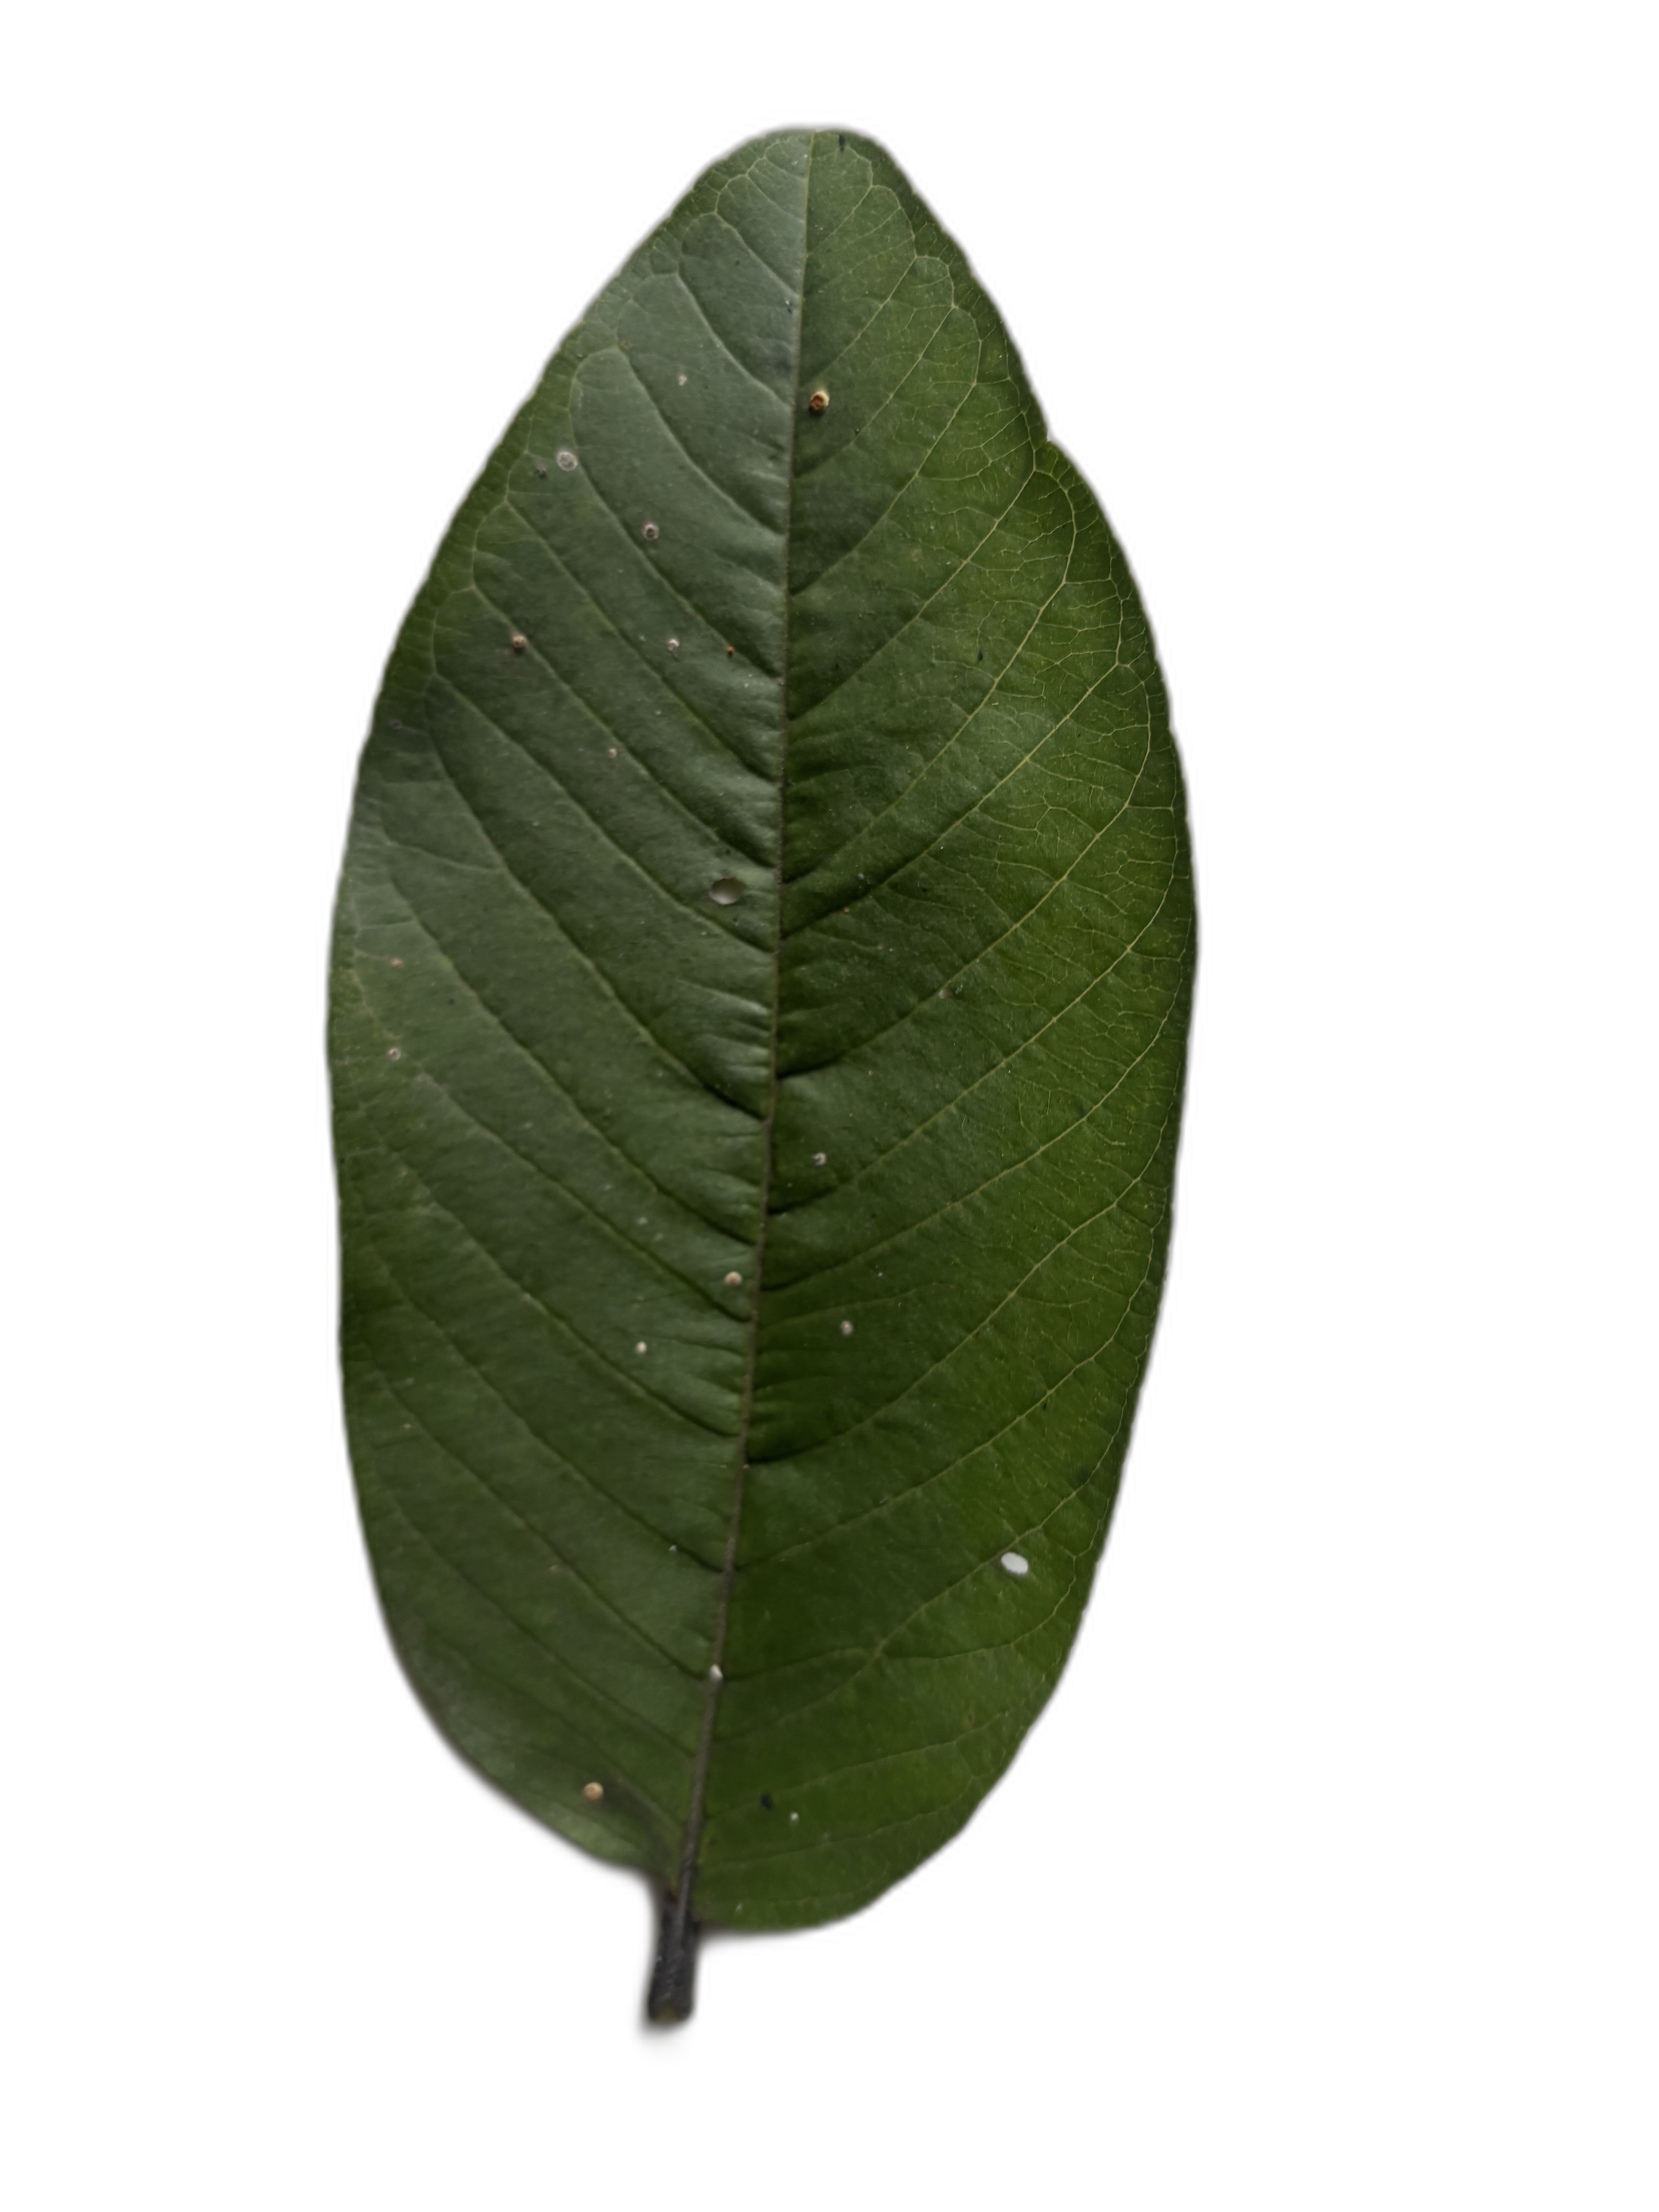
Plant part: leaf
Disease: Healthy